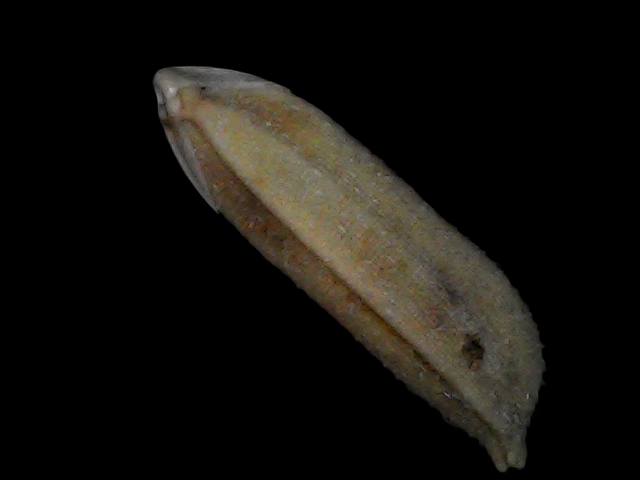
Rice variety: Bd87